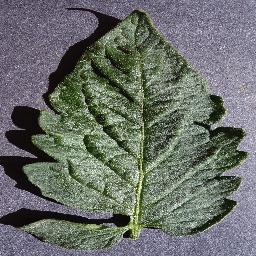
Label: Tomato___healthy